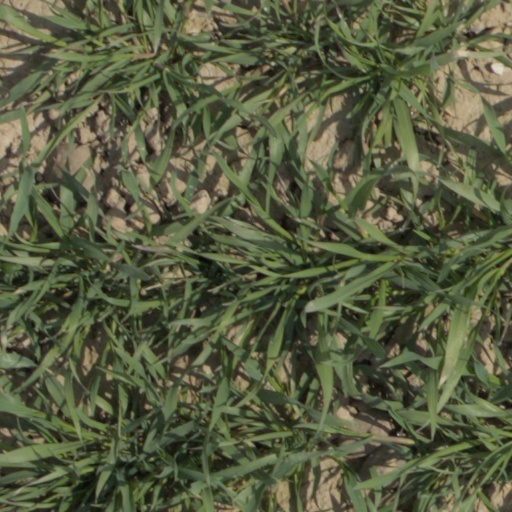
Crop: wheat